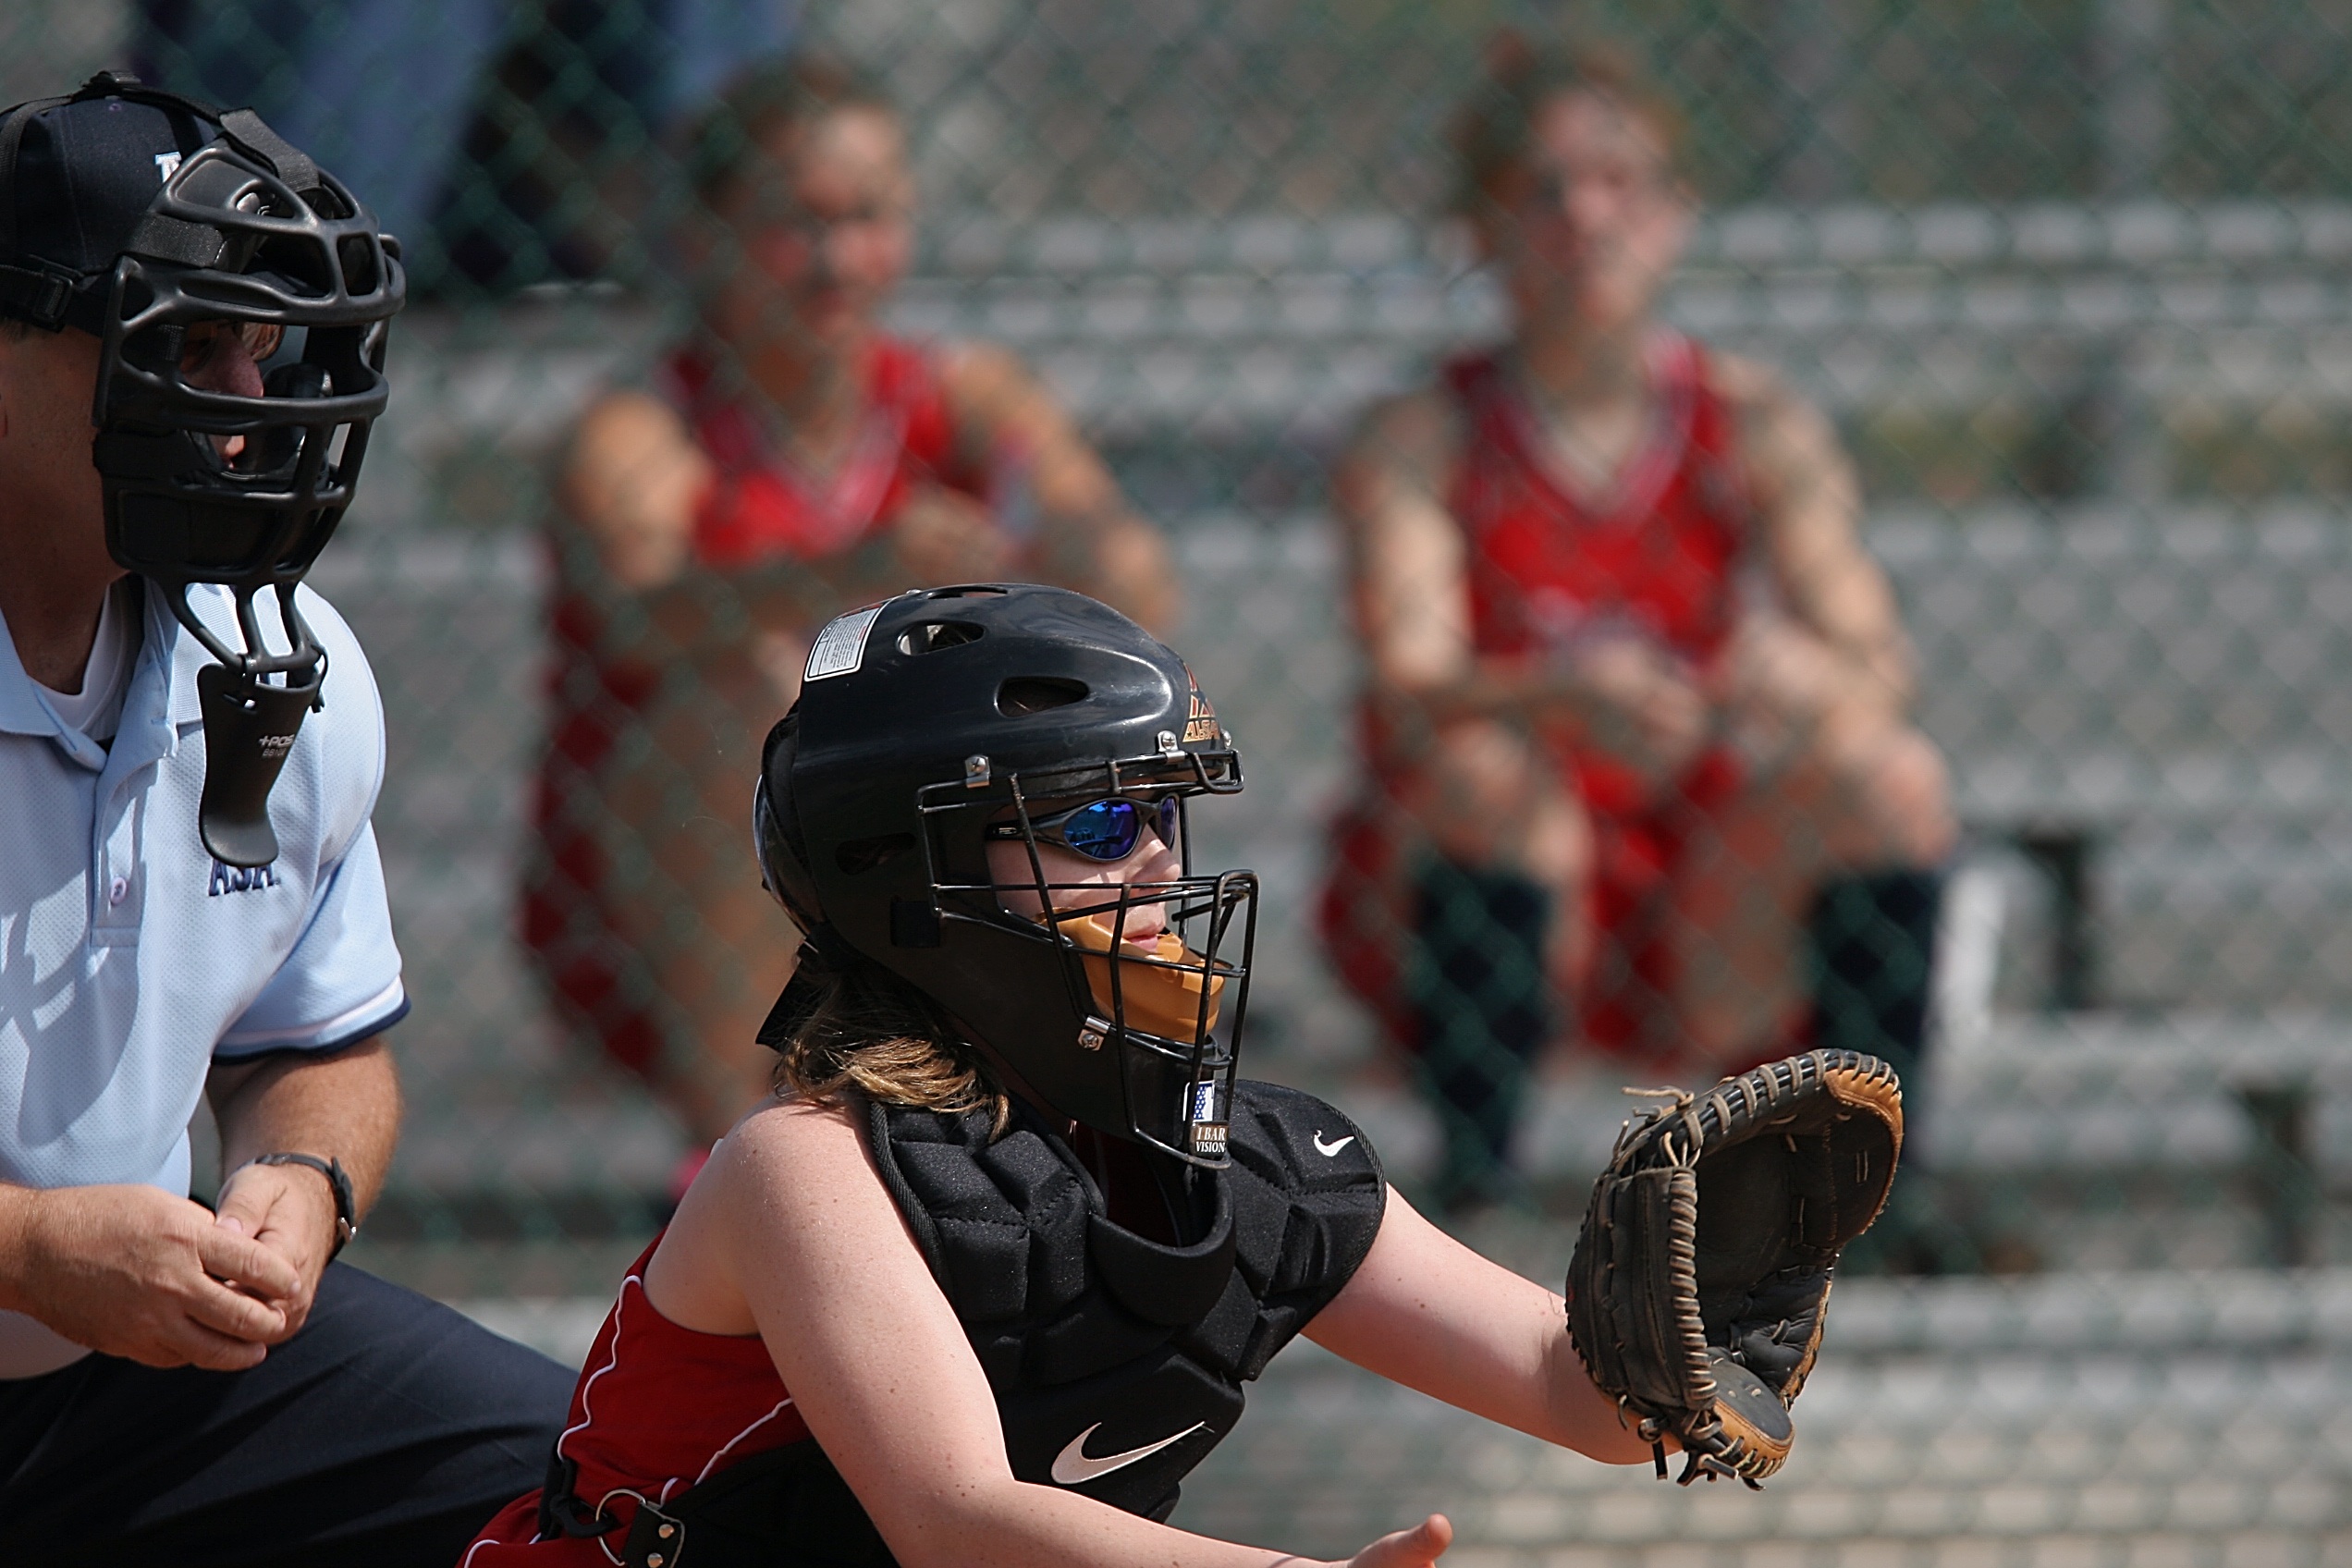
outdoor, baseball, glove, sport, game, play, home, summer, young, athletic, action, plate, player, umpire, competition, mask, team, american football, sports, athlete, spectators, catcher, softball, ball game, ballgame, team sport, catcher's mitt, catcher's mask, bat and ball games, baseball positions, gridiron football